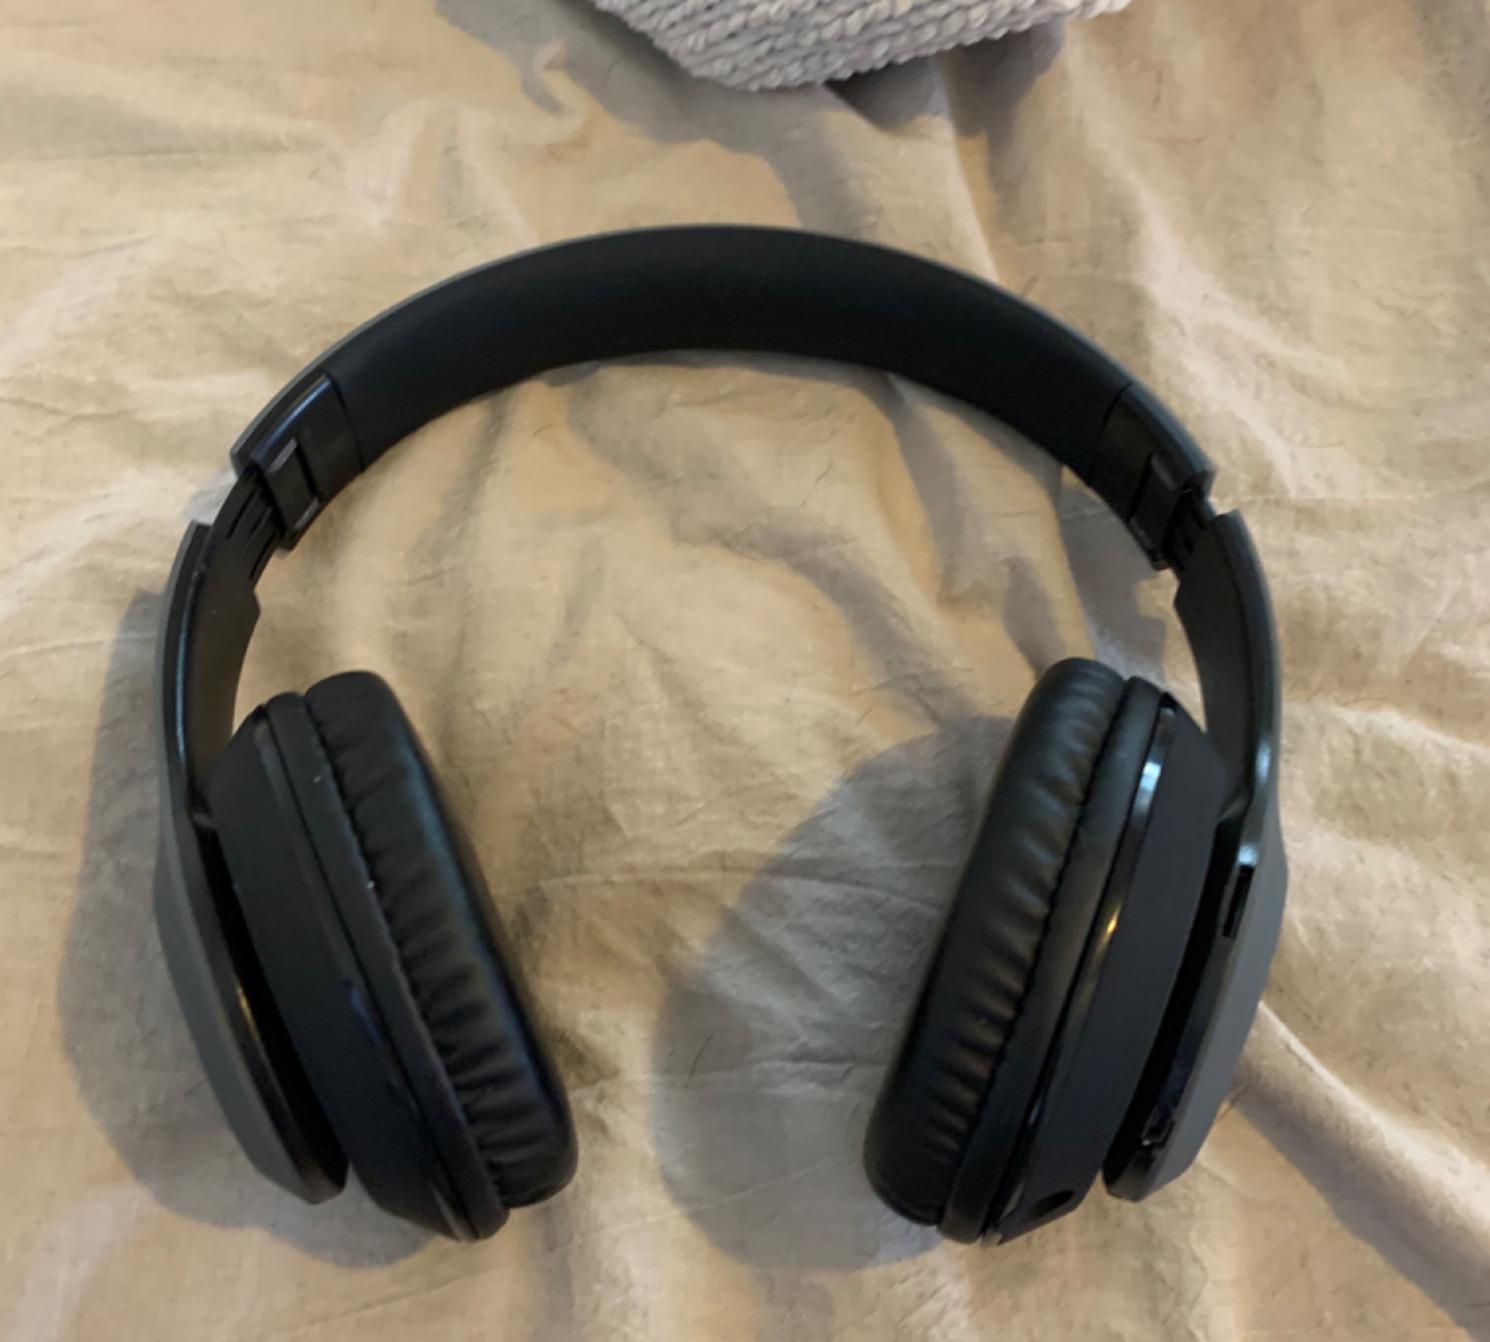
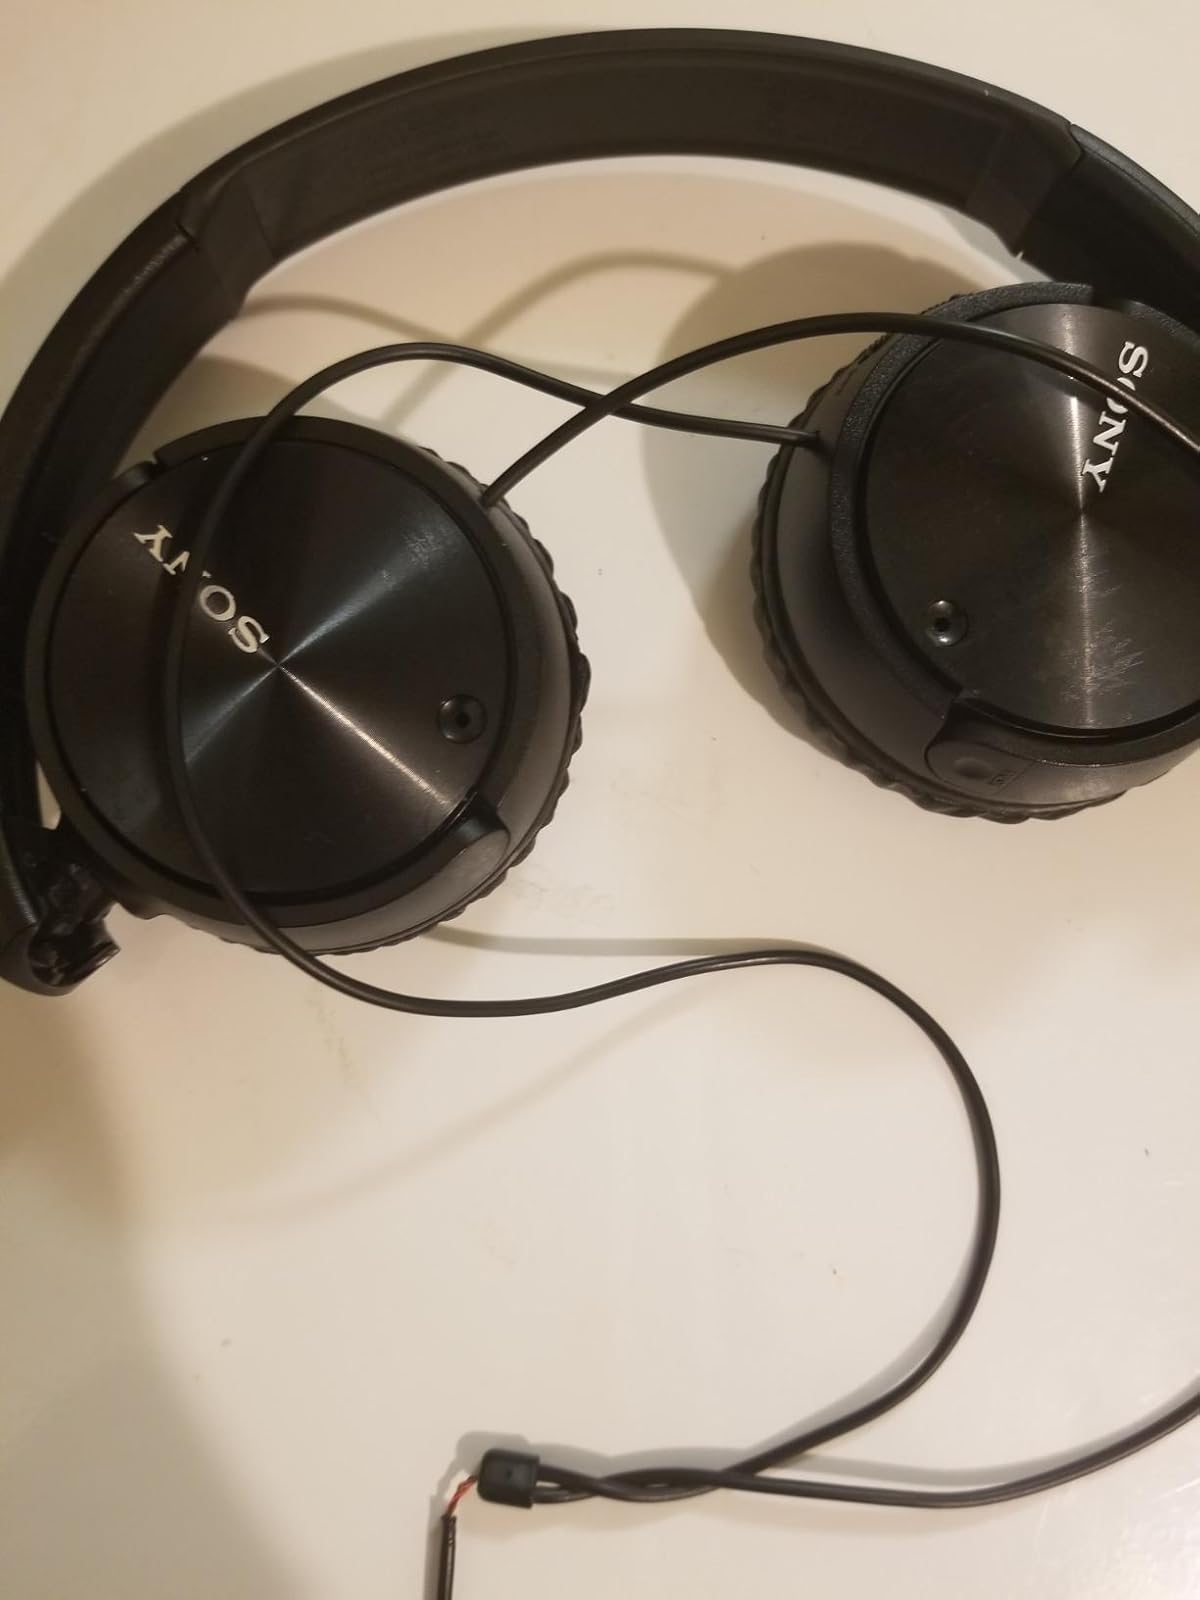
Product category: headphones
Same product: no